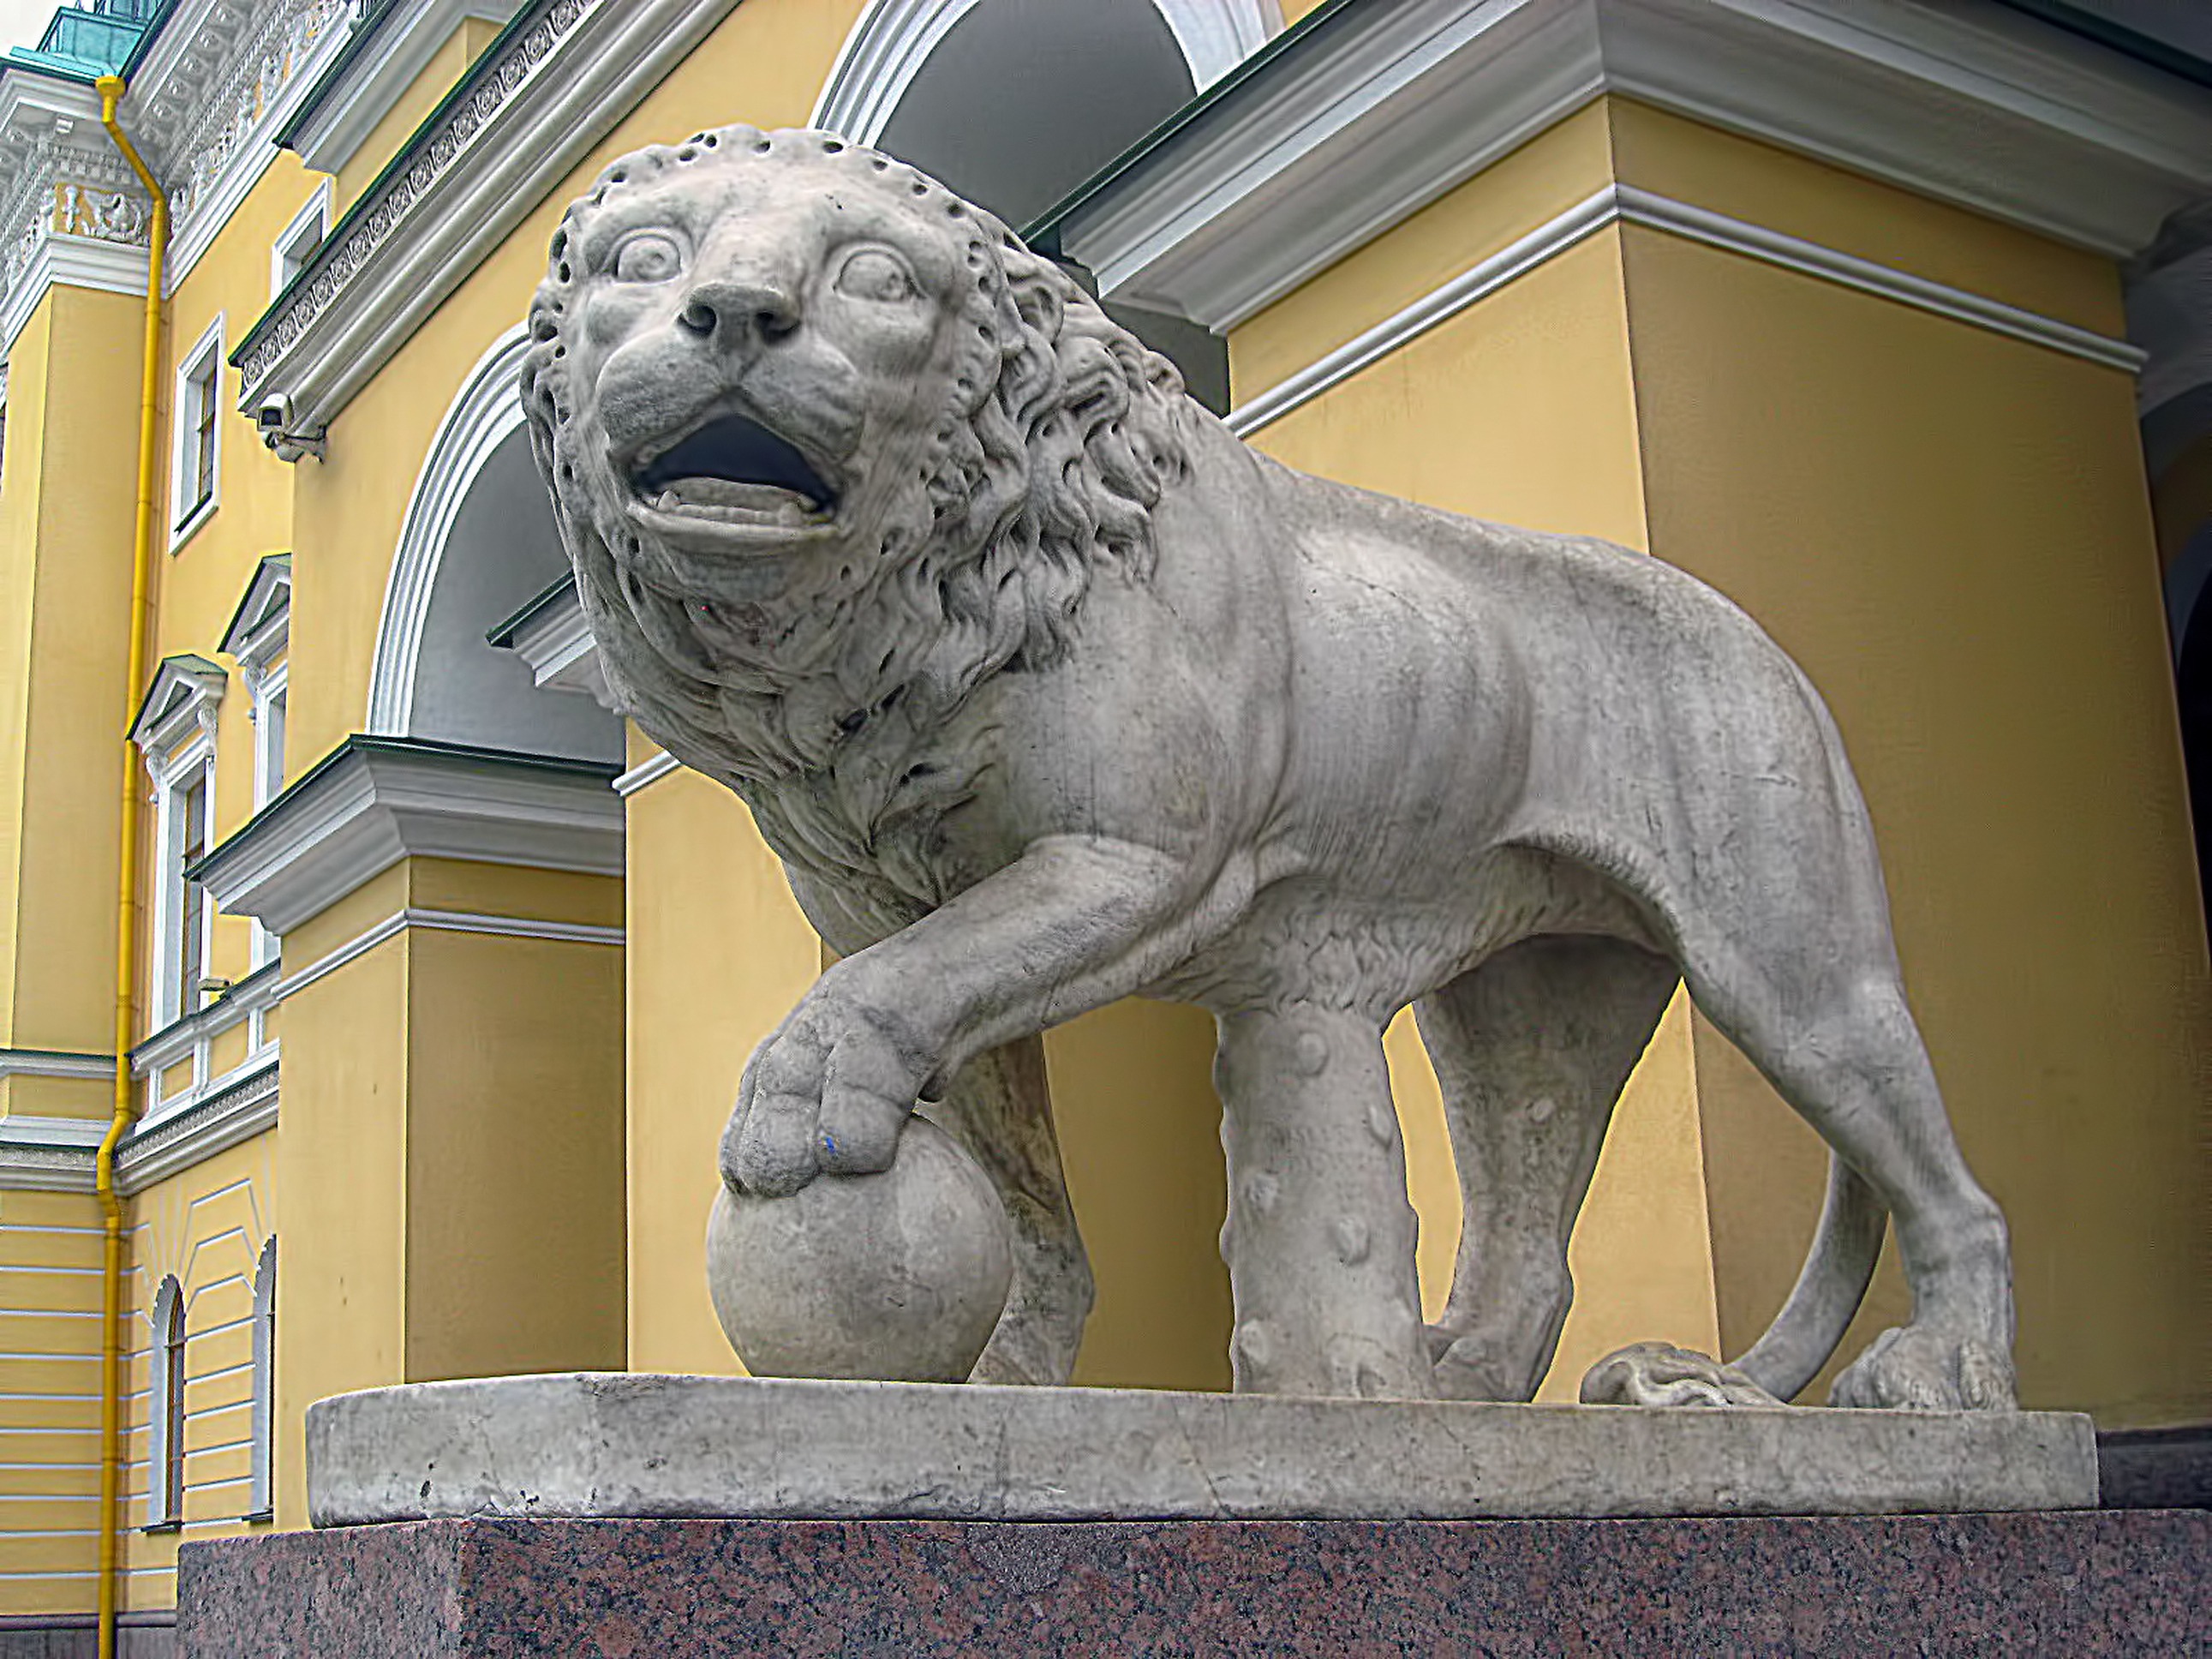
monument, statue, lion, gargoyle, sculpture, art, peter, carving, russia, stone carving, big cats